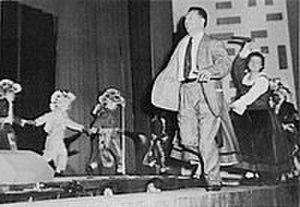
Lo Charaban n.7 au théâtre Giacosa d'Aoste: René Willien avec la troupe du Charaban et les costumes de la Coumba Freida
René Willien est un photographe, écrivain et alpiniste valdôtain.